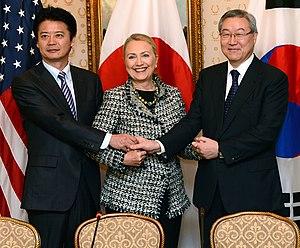
Kōichirō Genba est un homme politique japonais membre du parti démocrate du Japon puis du Parti démocrate progressiste et député à la Chambre des représentants depuis 1993, pour l'ancien 2ᵉ district de sa préfecture natale de 1993 à 1996, puis pour le bloc proportionnel du Tōhoku de 1996 à 2000 et enfin pour la 3ᵉ circonscription de Fukushima depuis 2000. Membre de la jeune garde hostile à Ichirō Ozawa au sein de son parti, il a pendant longtemps été un cadre de la faction menée par Seiji Maehara, Yukio Edano et Yoshito Sengoku, avant de former en 2011 son propre groupe de pression, qui prend le nom de Comité de recherche « Grand dessein du Japon ». Il est ministre des Affaires étrangères dans le 95ᵉ Cabinet du Japon dirigé par Yoshihiko Noda de 2011 à 2012.